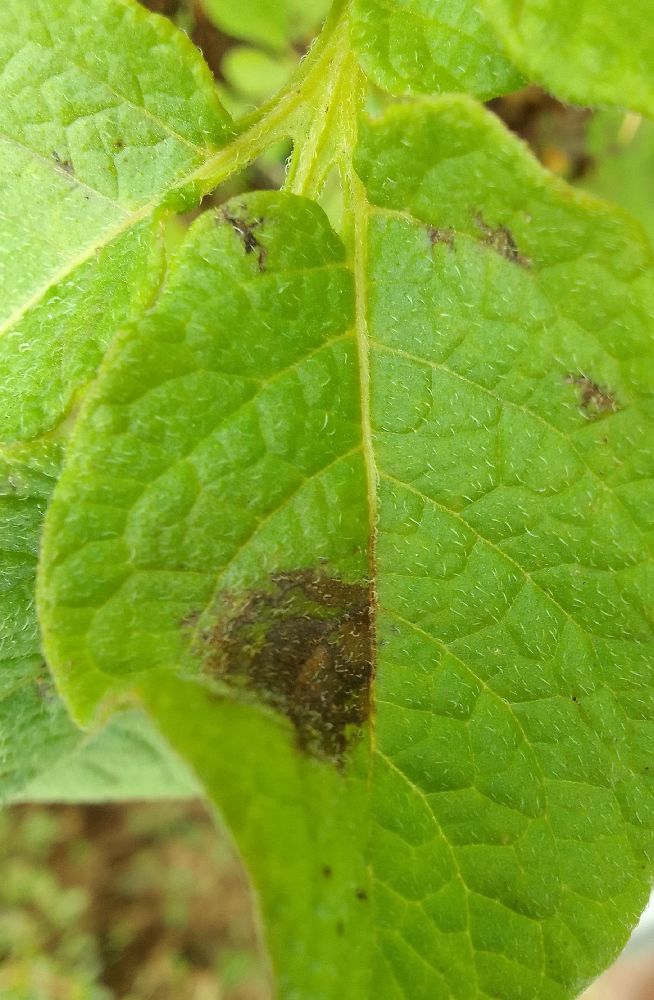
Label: Late blight